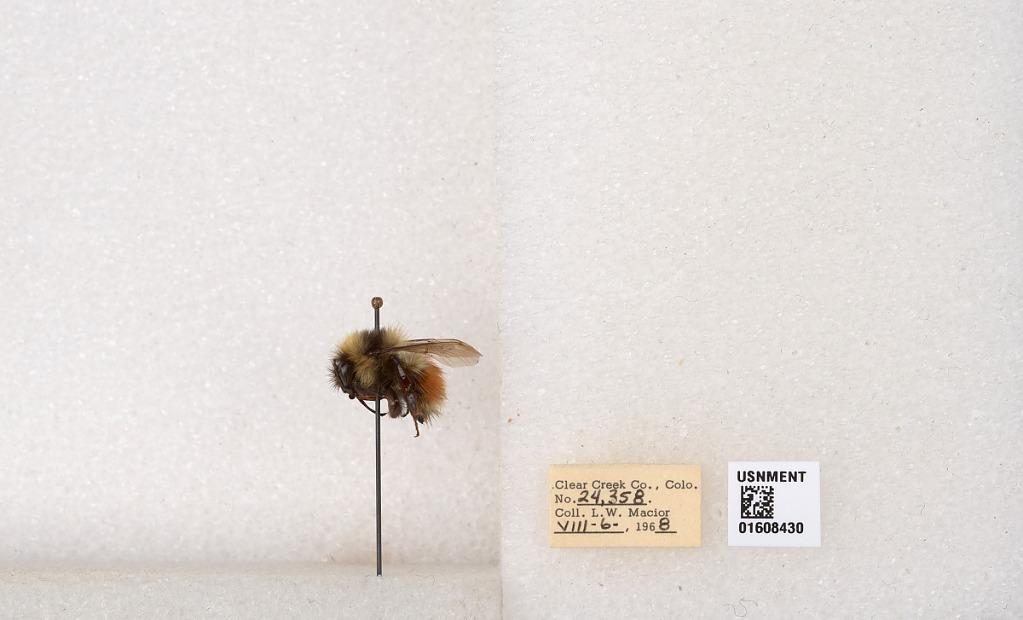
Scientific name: Bombus (Pyrobombus) sylvicola Kirby
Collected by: L. Macior
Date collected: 1968-8-6
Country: United States
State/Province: Colorado
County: Clear Creek
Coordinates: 39.6891, -105.644